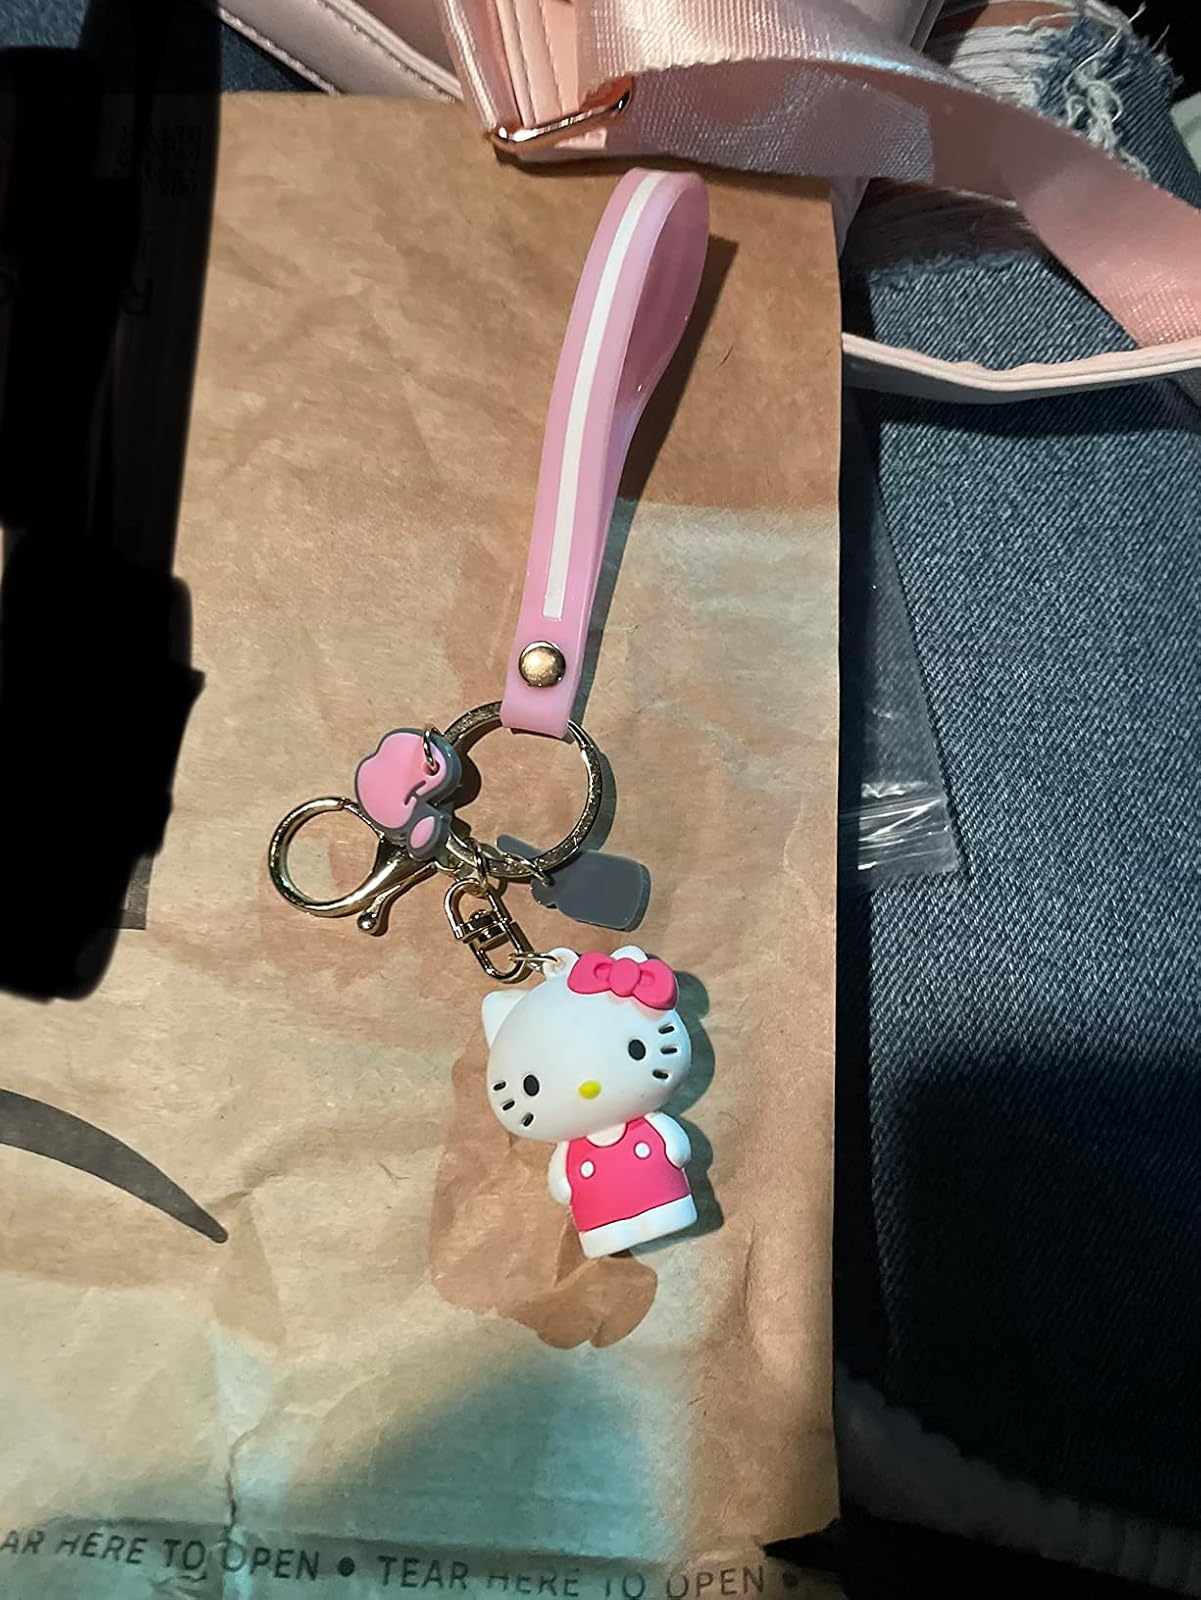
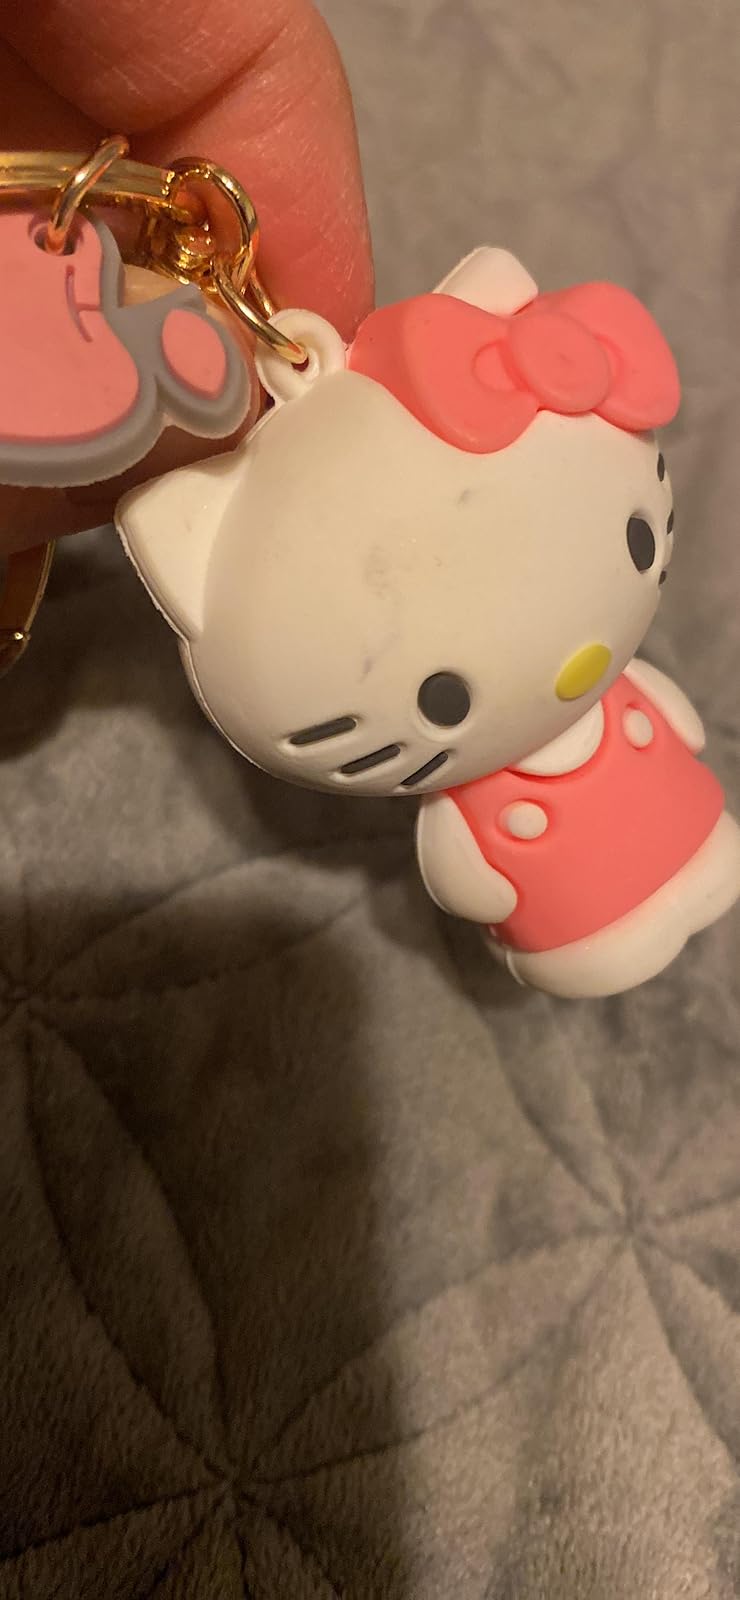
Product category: accessories_keychain
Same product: no